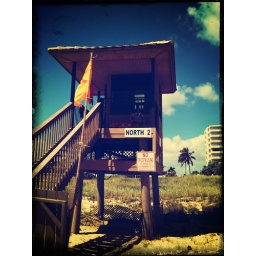
Lifeguard tower in delray beach